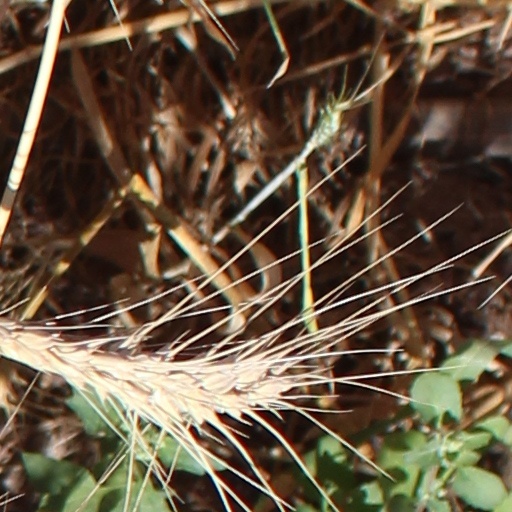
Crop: wheat